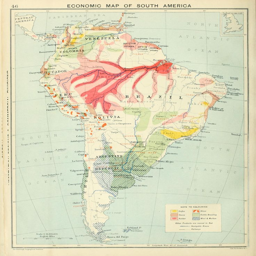
an atlas of economic geography